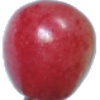
Label: Cherry Rainier 1